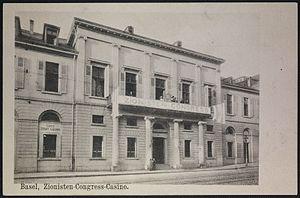
Le sionisme est le mouvement national du peuple juif visant à la création d'un foyer national juif – le rétablissement de l'autodétermination juive en Terre d'Israël. Le mouvement national juif apparaît principalement en Europe de l'Ouest et centrale au xixᵉ siècle, et aboutit à la création de l'État d'Israël en 1948.